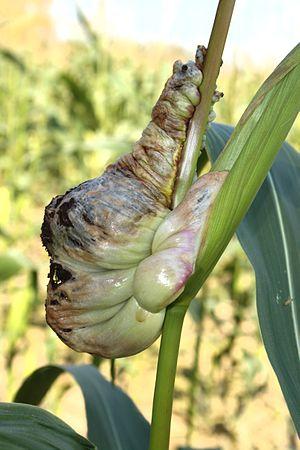
Le charbon du maïs est une maladie du maïs causé par un champignon pathogène, Ustilago maydis.